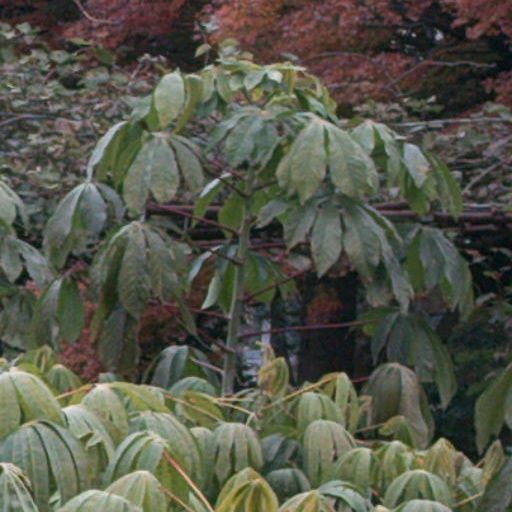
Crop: cassava